Leonidas Iza

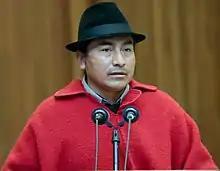
Leonidas Iza.

Segundo Leonidas Iza Salazar (born 1982) is an Ecuadorian activist and indigenous leader of Kichwa-Panzaleo ancestry who is serving as the president of the Confederation of Indigenous Nationalities of Ecuador (CONAIE) since June 27, 2021. Alongside Jaime Vargas, Iza led the demonstrations held in Ecuador in October 2019 by the CONAIE against the economic measures taken by the then-government of Lenín Moreno. He ran for President of Ecuador in the 2025 general election.